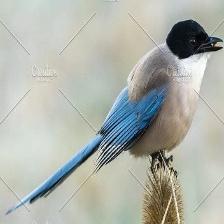
Species: IBERIAN MAGPIE
Scientific name: CYANOPICA COOKI
ImageNet parent category: magpie